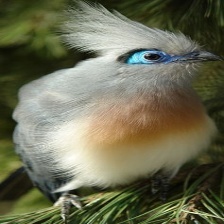
Species: CRESTED COUA
Scientific name: COUA CRISTATA